Columbus Blue Jackets

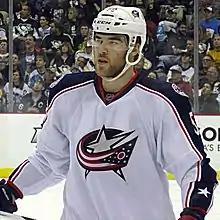
David Savard set the franchise record for highest plus/minus of +33 during the 2016–17 season.

These are the top-ten point-scorers in franchise history as of the 2024–25 season. Figures are updated after each completed NHL regular season.